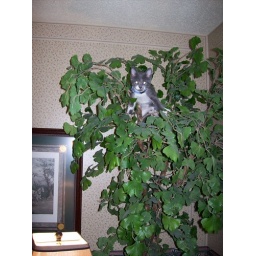
cat in tree